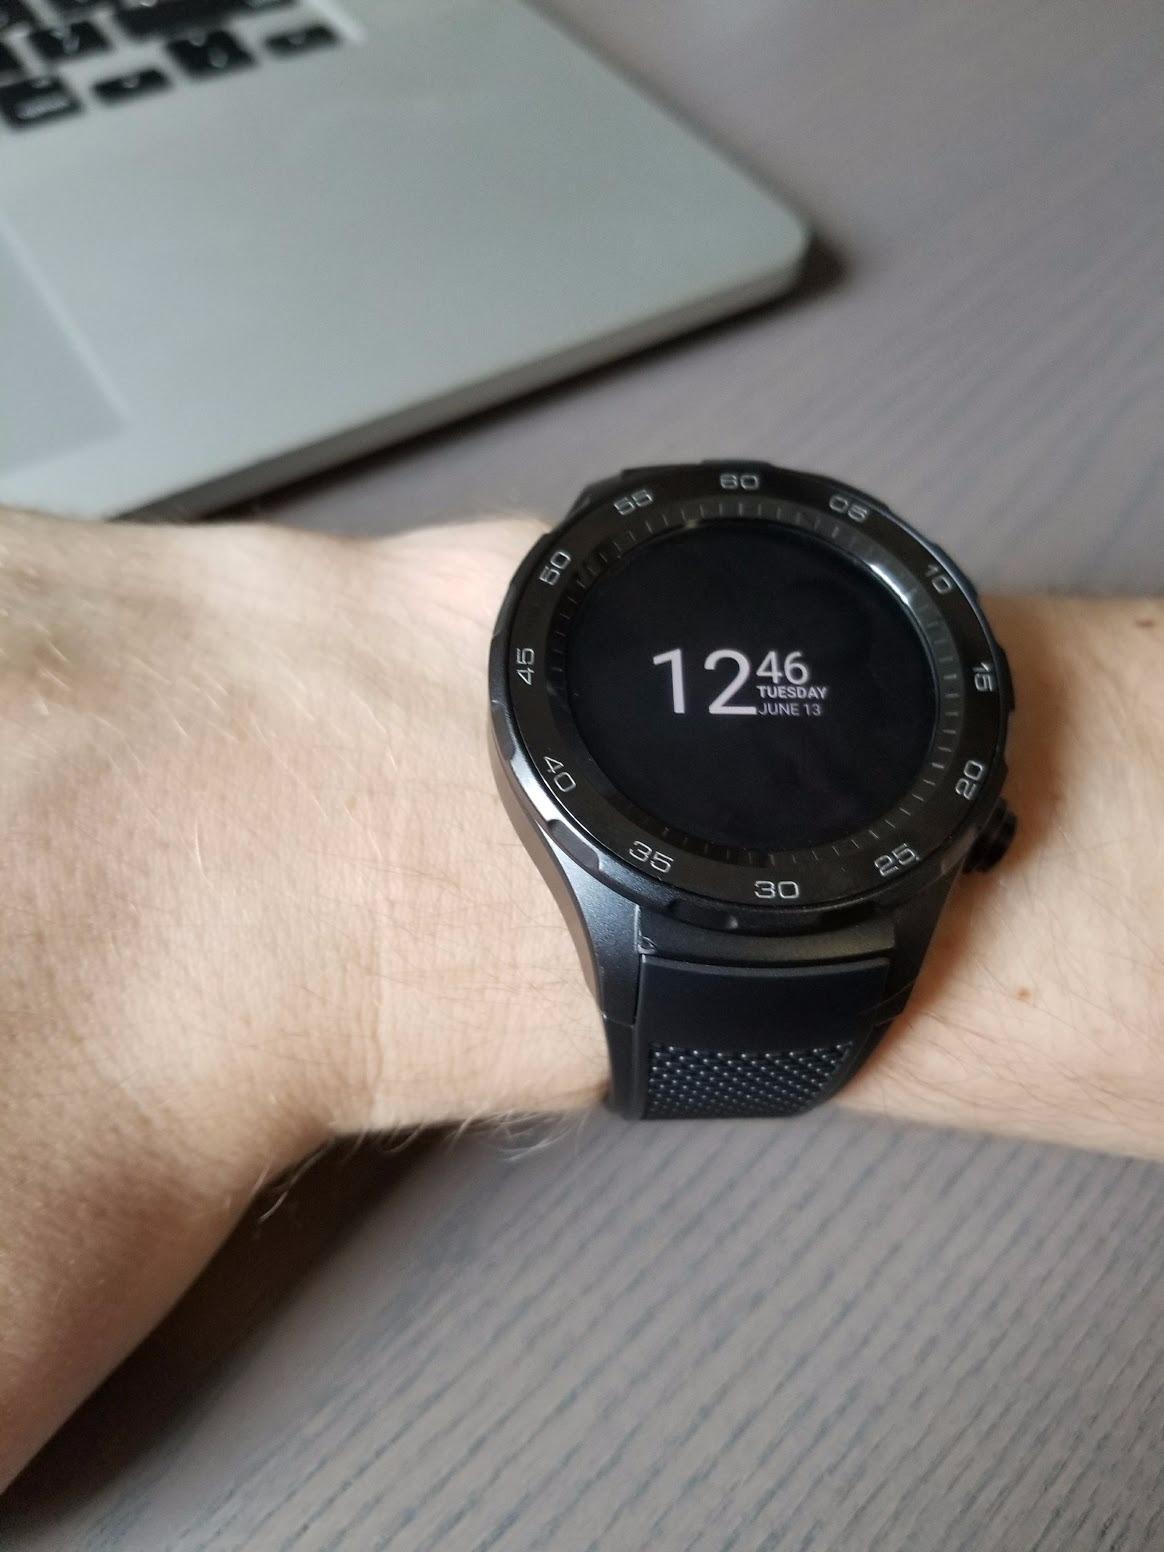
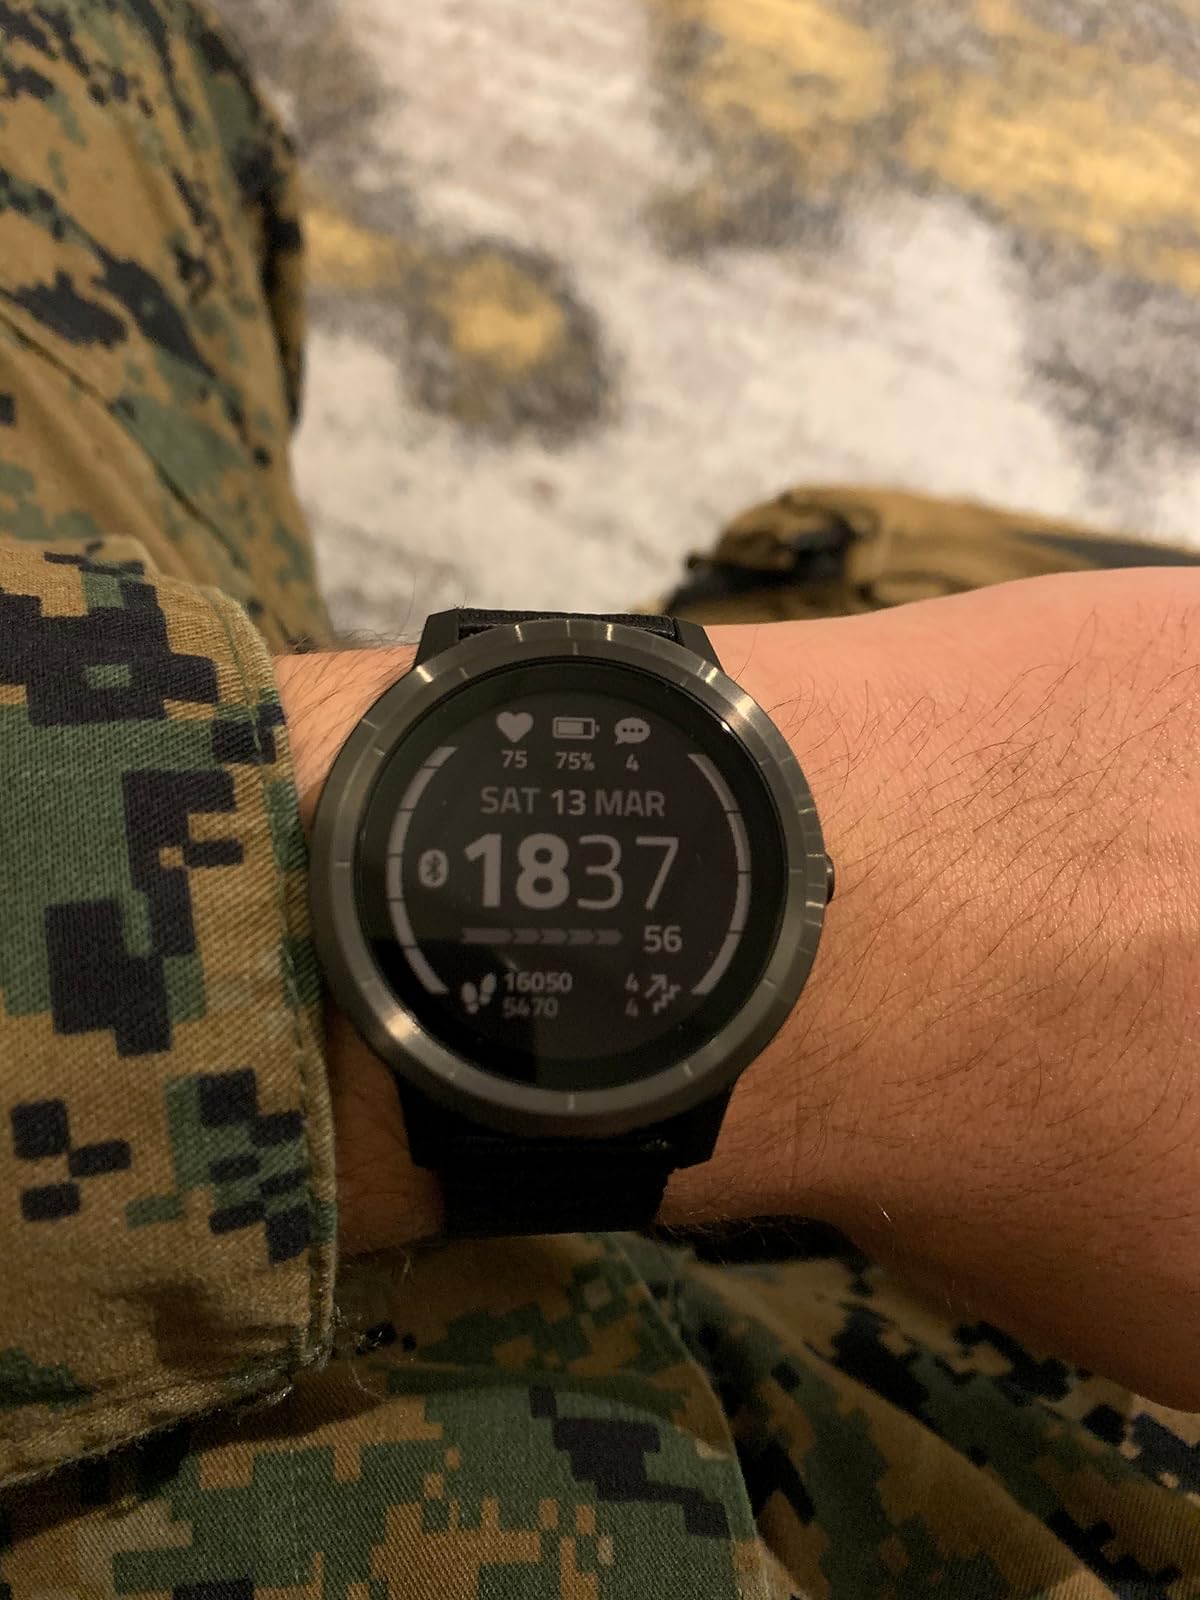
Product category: smartwatch
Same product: no